Common sense

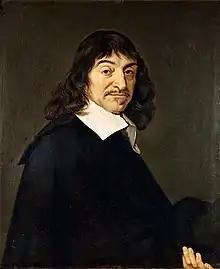
René Descartes is the source of the most common way of understanding the "common sense" as a widely spread type of judgement.

But Descartes used two different terms in his work, not only the Latin term "", but also the French term , with which he opens his "Discourse on Method". And this second concept survived better. This work was written in French, and does not directly discuss the Aristotelian technical theory of perception. is the equivalent of modern English "common sense" or "good sense". As the Aristotelian meaning of the Latin term began to be forgotten after Descartes, his discussion of gave a new way of defining in various European languages (including Latin, even though Descartes himself did not translate as , but treated them as two separate things).